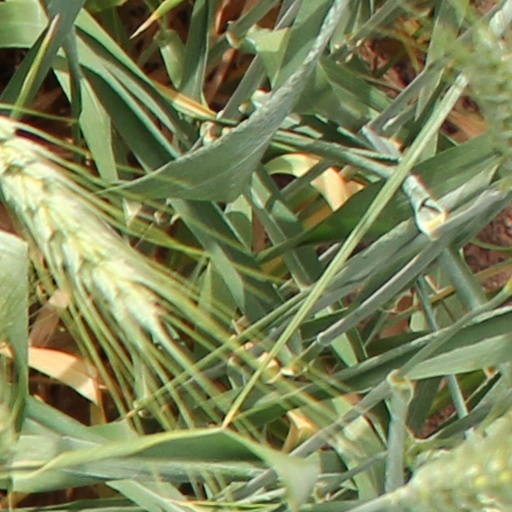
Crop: wheat